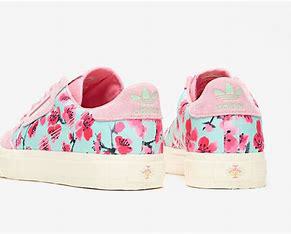
Brand: Adidas
Model: Continental Vulc